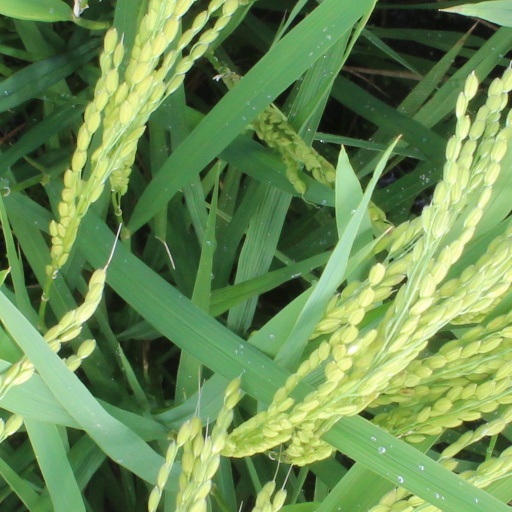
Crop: rice